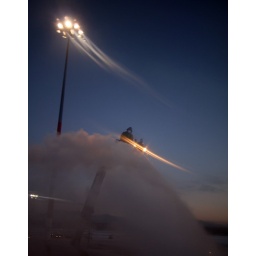
I love sitting in a window seat. I get to see so much more that way